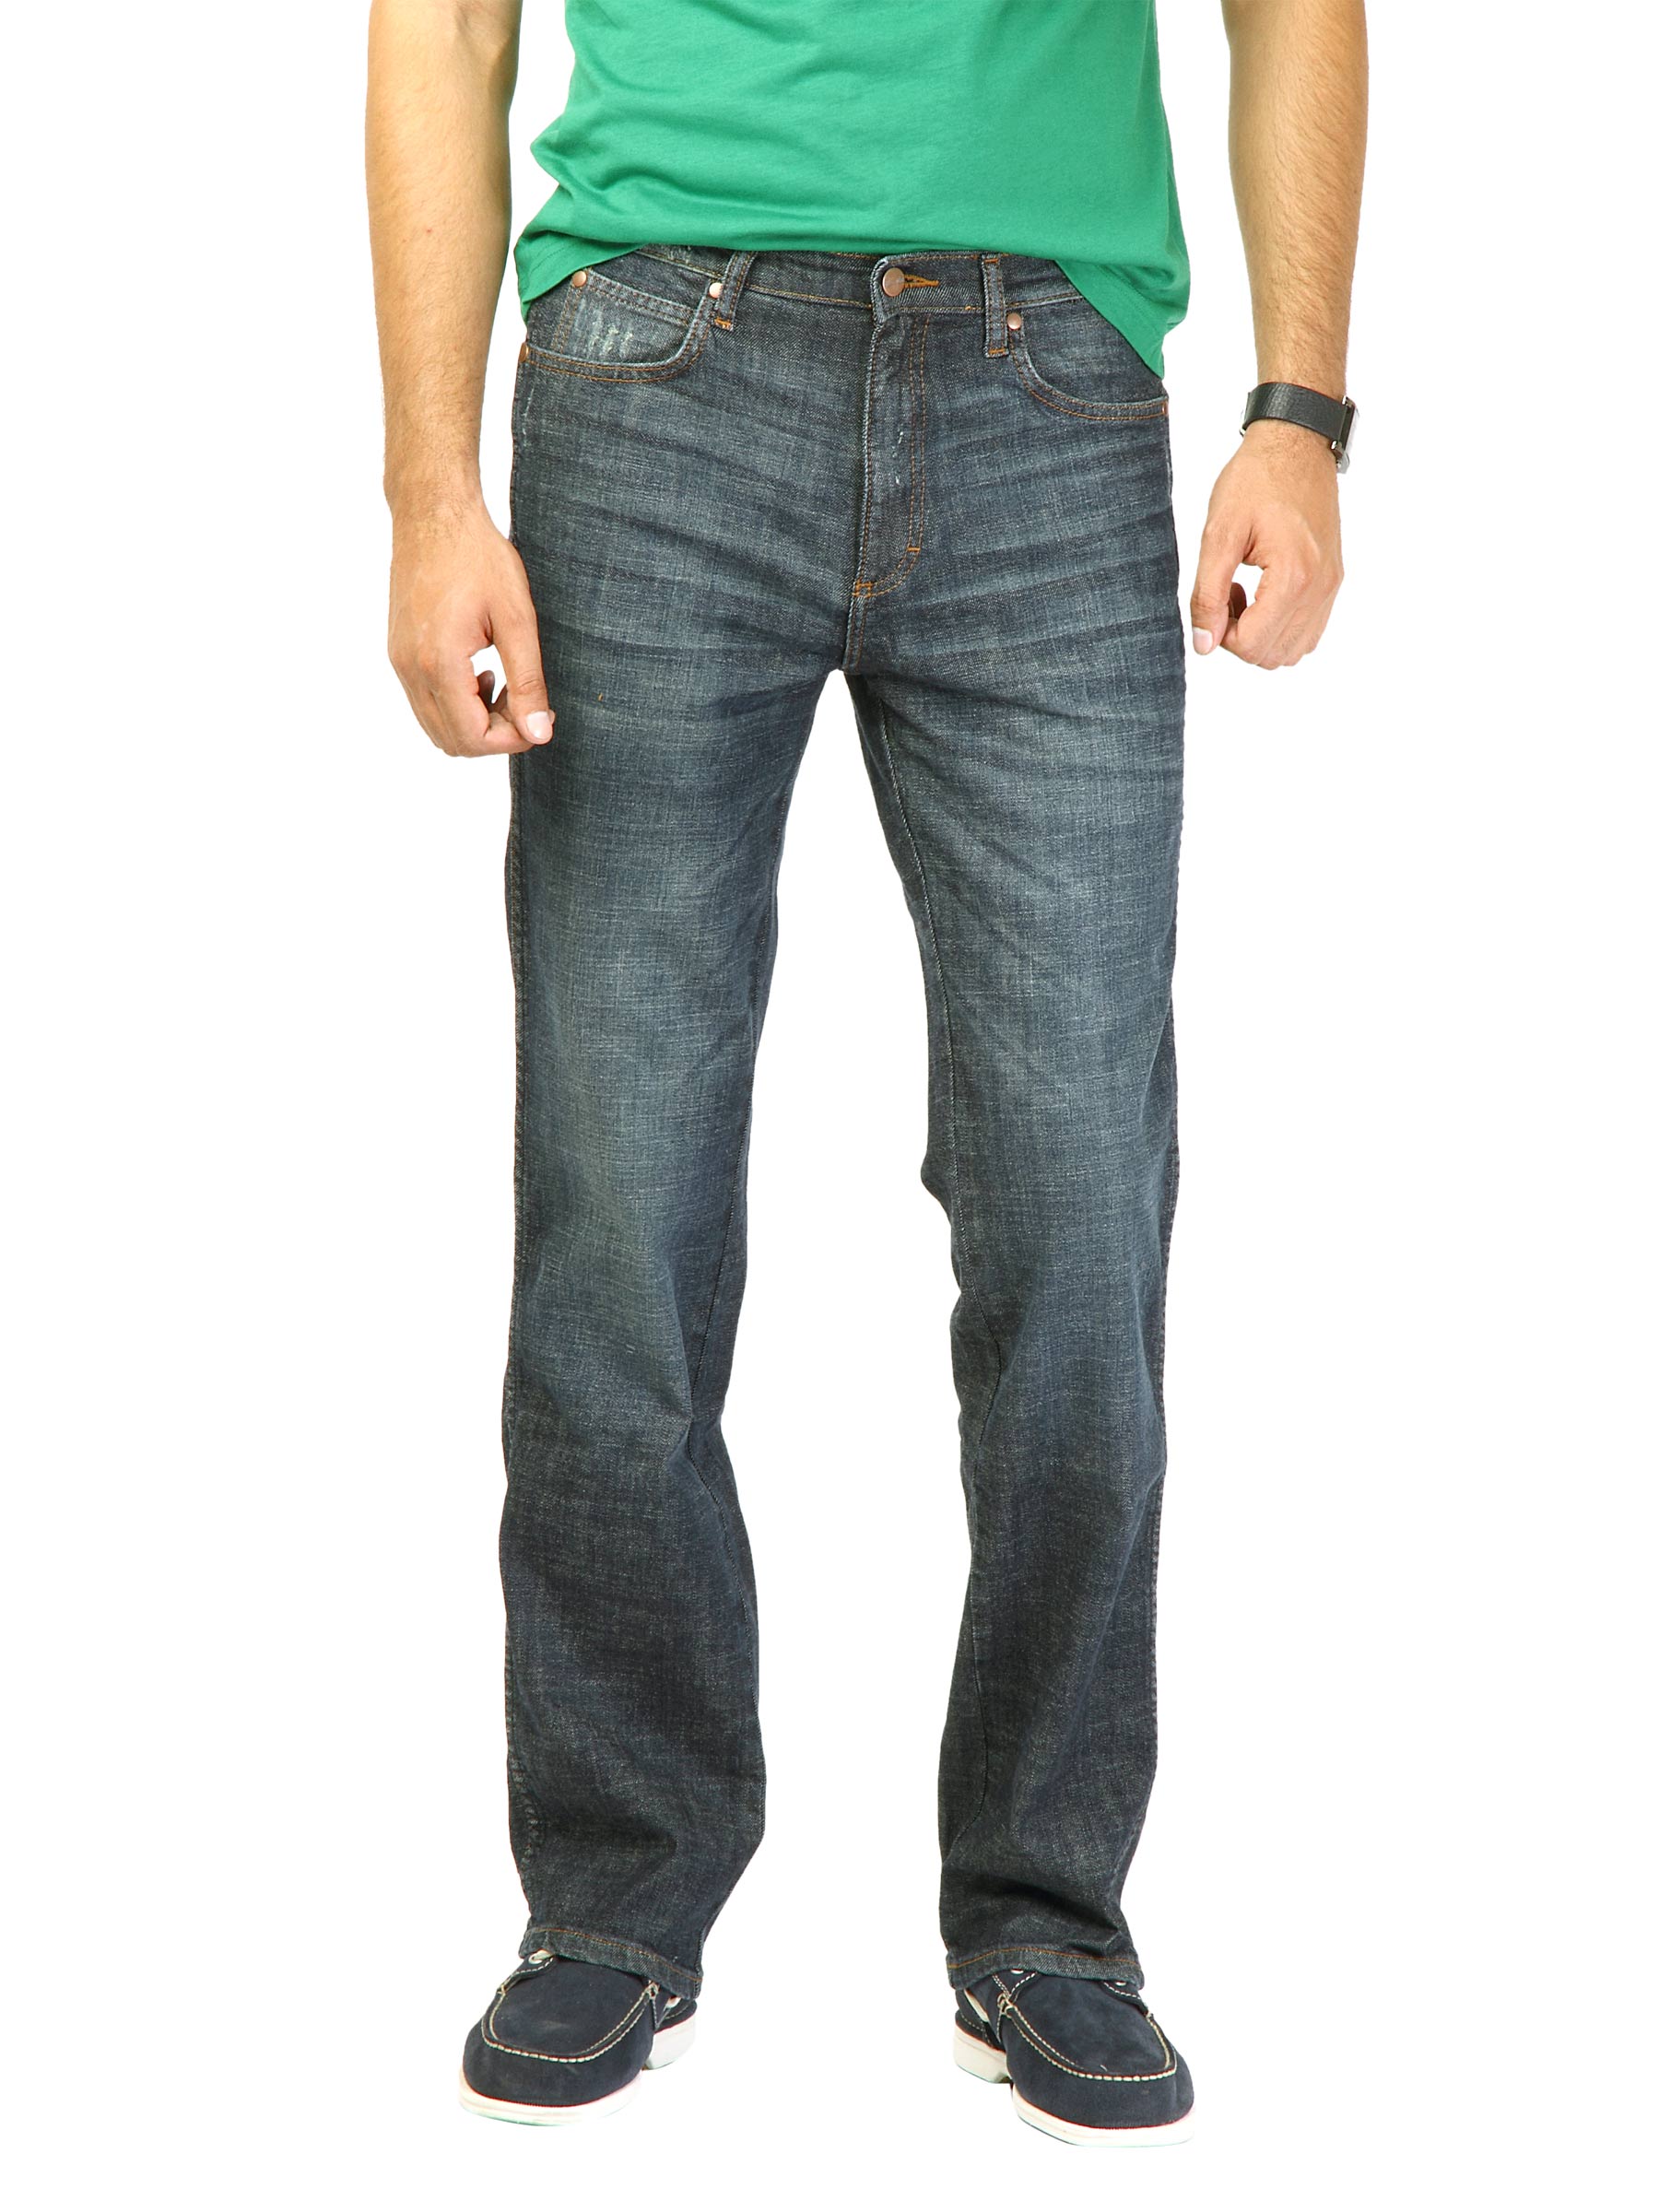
Wrangler Men Blue Texas Jeans
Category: Apparel / Bottomwear / Jeans
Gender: Men
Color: Blue
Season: Summer 2016
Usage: Casual